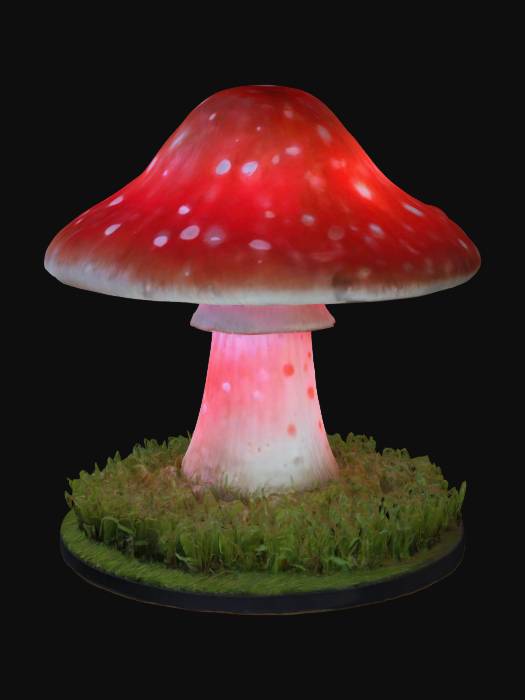
미적 점수 (1~10점): 6